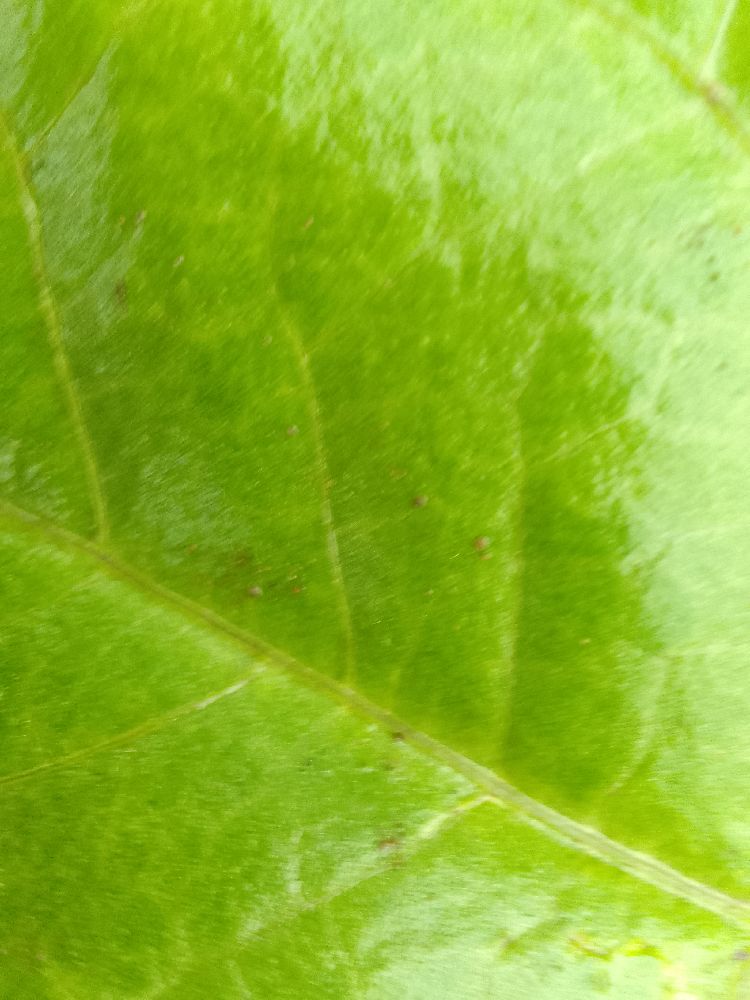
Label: healthy